Saunders-Roe Princess

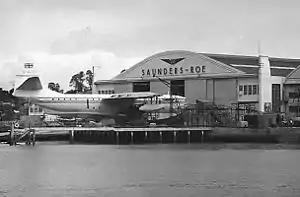
Saro Princess "G-ALUN" at the East Cowes works in September 1954

On 22 August 1952, the prototype, "G-ALUN", conducted its maiden flight, piloted by Geoffrey Tyson. The initial flight lasted for 35 minutes, in which the flying boat performed a complete circumnavigation of the Isle of Wight. According to aviation author Phillip Kaplan, the Princess had not been intended to fly that day at all, and only taxiing tests had been scheduled to take place, but Tyson had decided to proceed due to the excellent conditions present on the day. The prototype was quickly put through several test flights with the hope of being able to sufficiently ready the flying boat to appear at the 1952 Farnborough Airshow, but indications of engine reliability issues were encountered and this led to the intended flight display at Farnborough that year being abandoned.